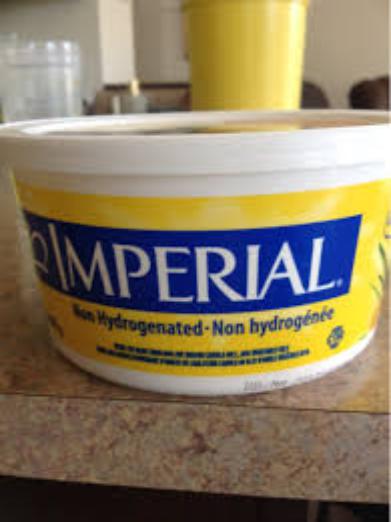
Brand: Imperial Margarine
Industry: Food